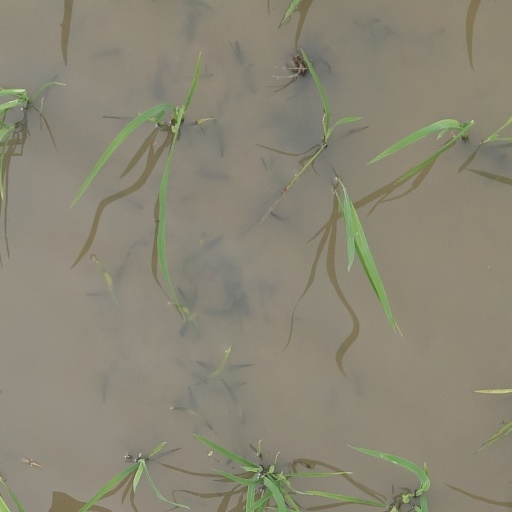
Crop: rice